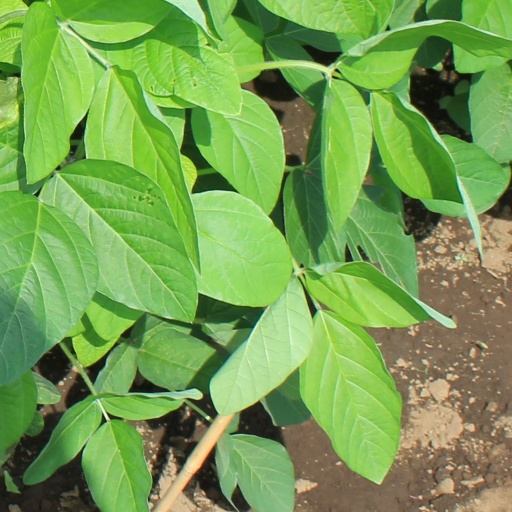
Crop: soybean